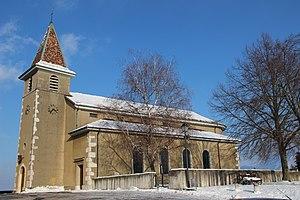
Compesières désigne à la fois un hameau, une paroisse et une ancienne commune du canton de Genève.